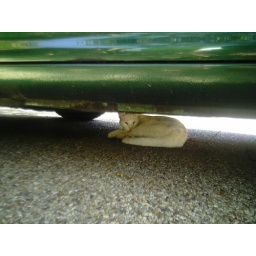
A cat was sleeping under my car this morning. Good thing I checked before leaving.